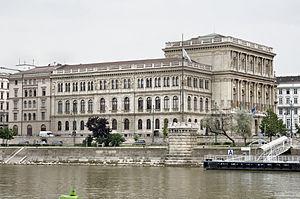
Académie des sciences hongroise, Place Roosevelt à Budapest
L'Association psychanalytique hongroise est une organisation scientifique et professionnelle hongroise de psychanalyse, créée à Budapest par Sándor Ferenczi en 1913.
Sándor Ferenczi, né Sándor Fränkel le 7 juillet 1873 à Miskolc et mort le 22 mai 1933 à Budapest, est un neurologue et un psychanalyste hongrois. Membre de la première génération psychanalytique, il est le fondateur, en 1913, de l'Association psychanalytique hongroise. D'abord considéré par Freud comme son « paladin et vizir secret », il est mis au ban de la communauté psychanalytique dès 1932, avant d'être réhabilité à partir des années 1980, notamment grâce à Michael Balint qui traduit en anglais et publie son œuvre.